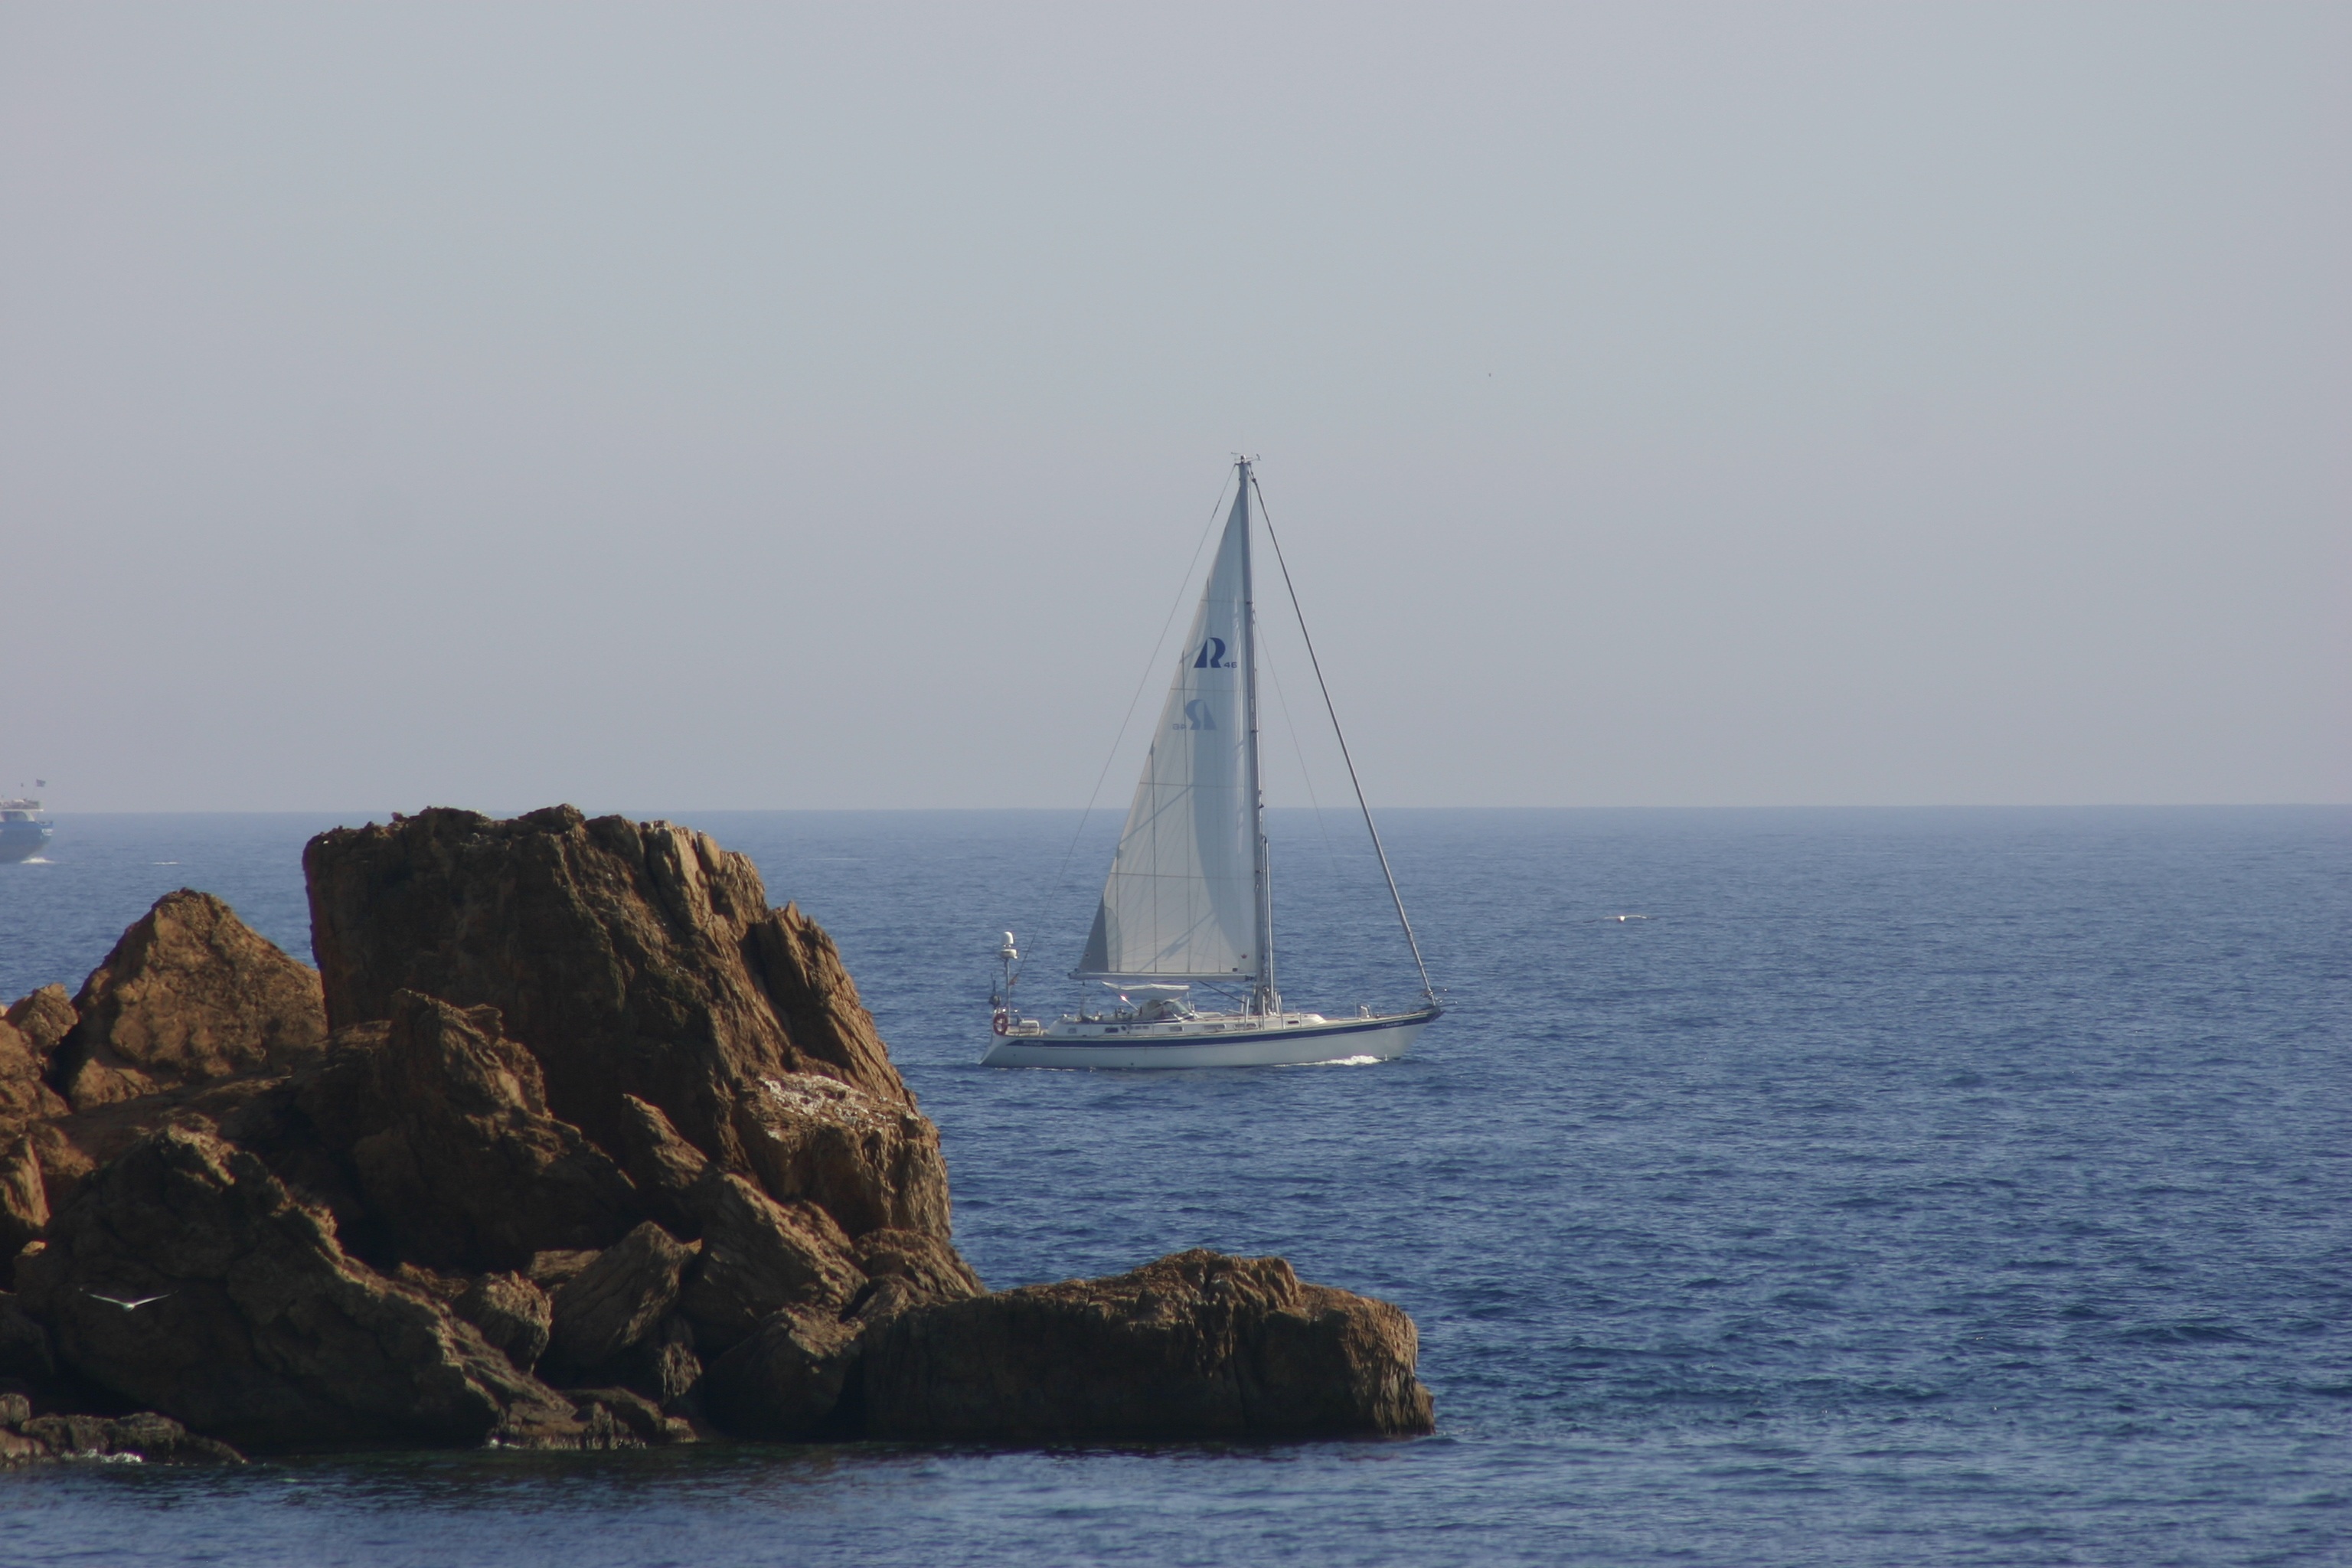
sea, coast, ocean, boat, wave, ship, greek, vehicle, sailing, bay, sailboat, boating, sail, watercraft, cape, sailing ship, agean, wind wave